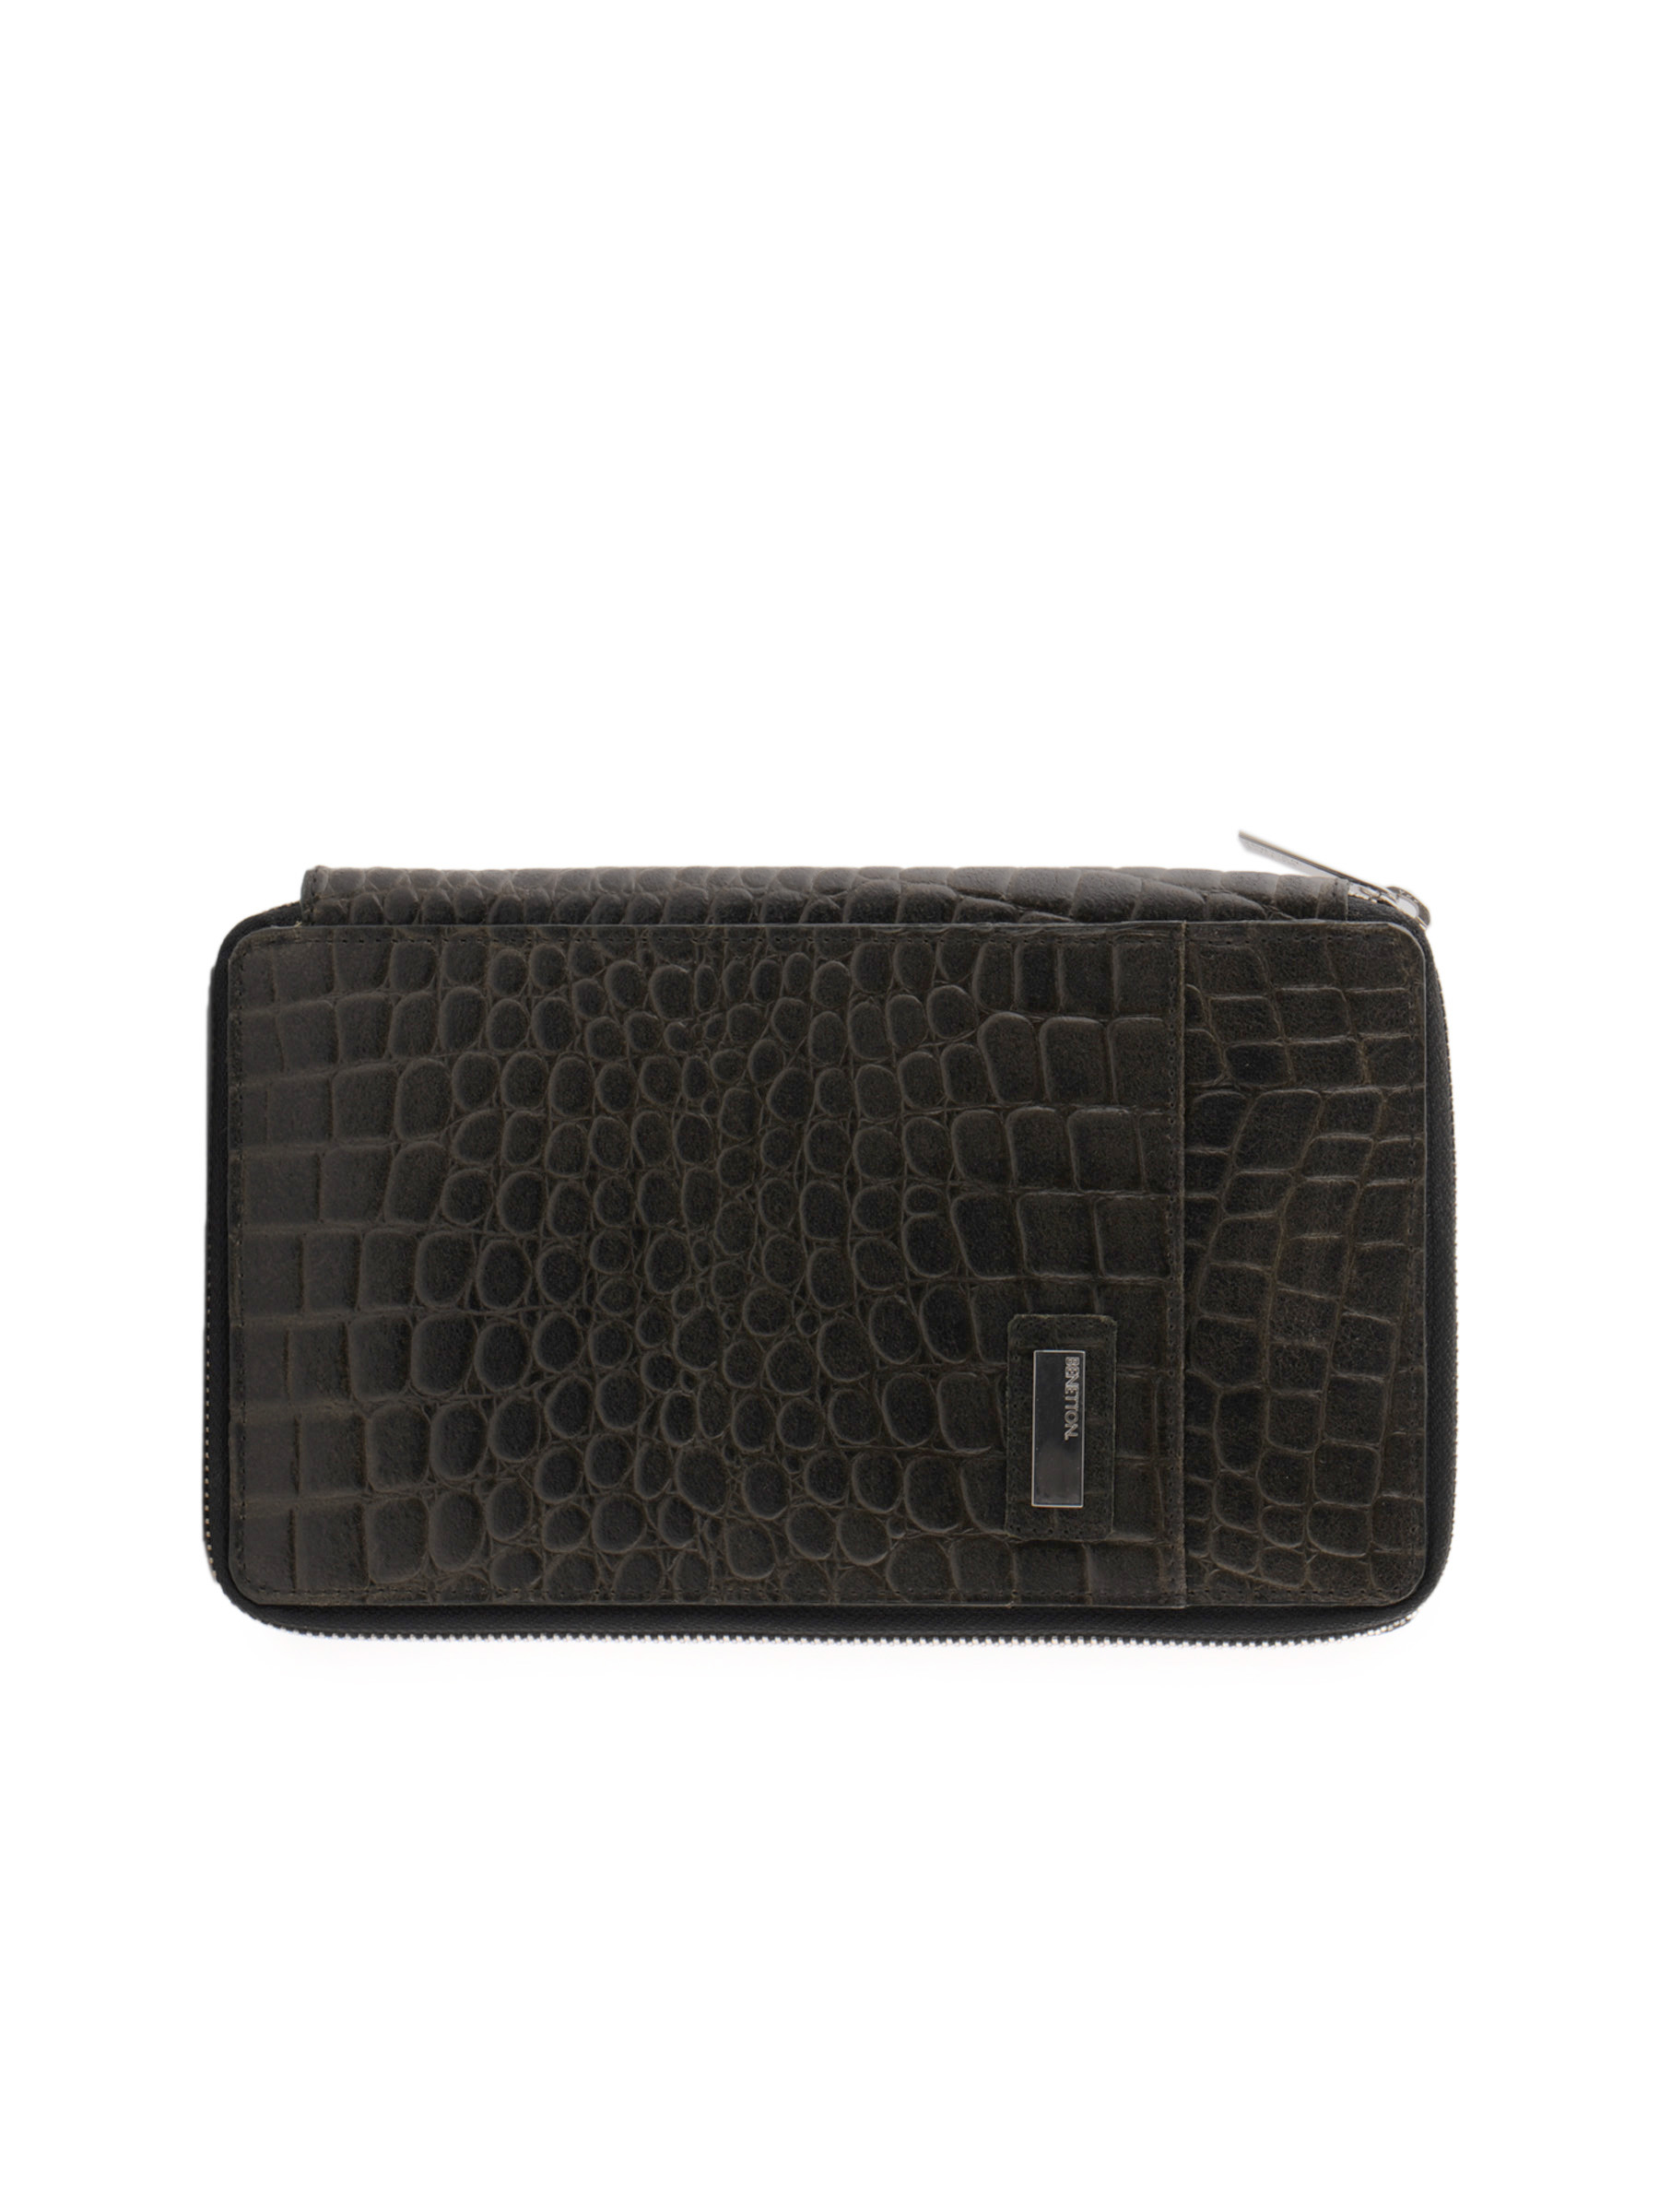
United Colors of Benetton Men Solid Green Passport Holder
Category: Accessories / Wallets / Wallets
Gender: Men
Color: Green
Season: Summer 2011
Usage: Casual